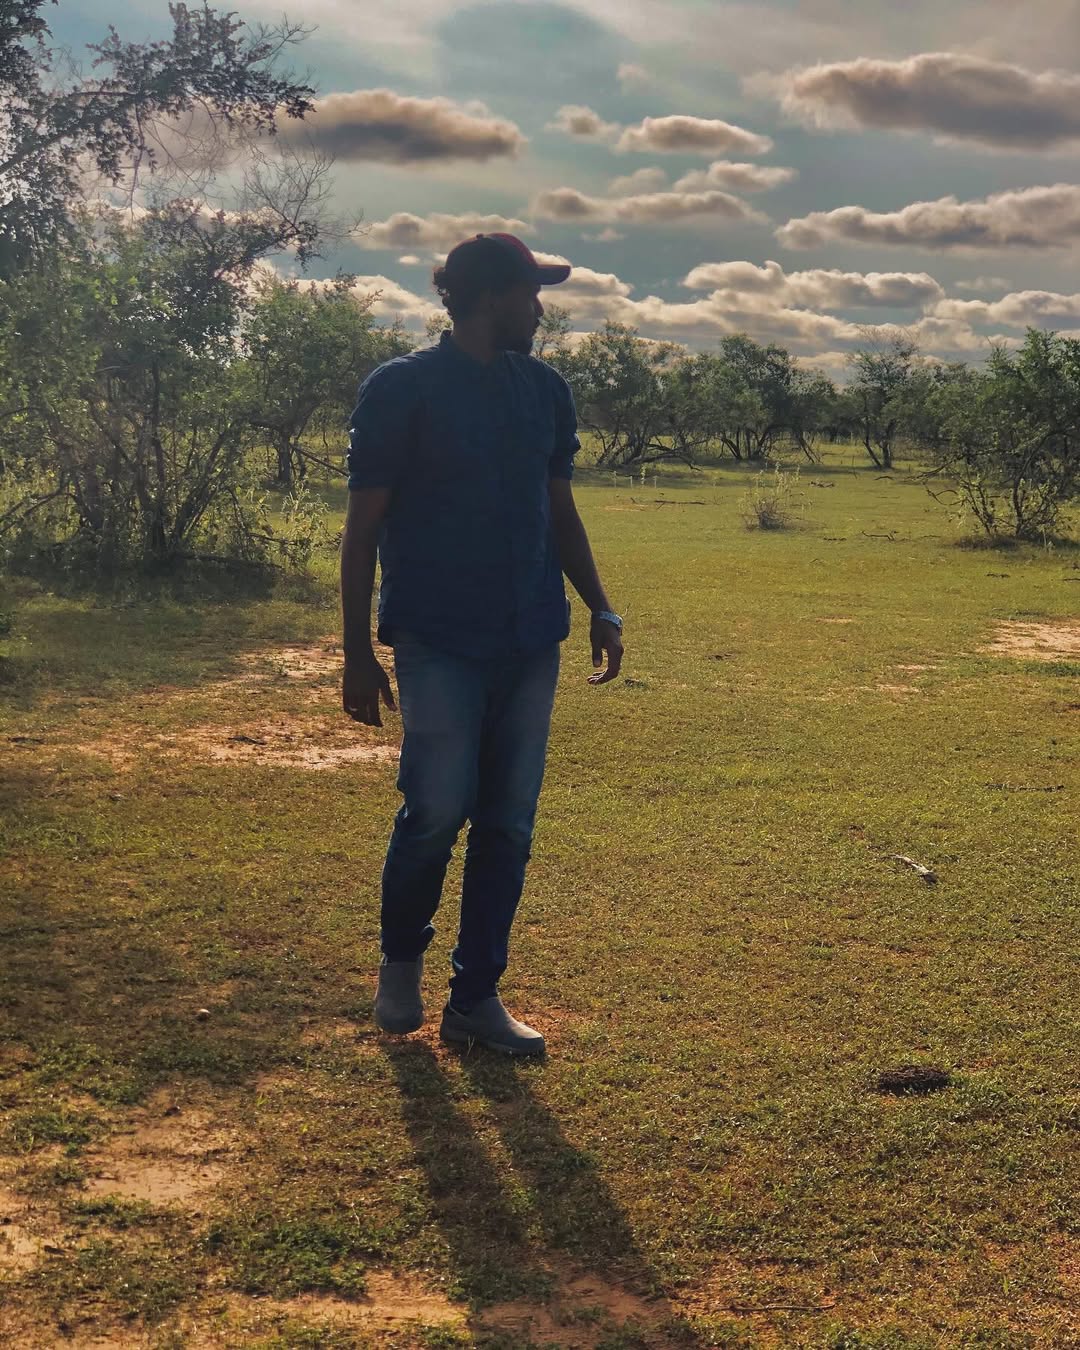
الوصف بالفصحى: شخص يقف في إحدى المناطق الزراعية في مدينة كردفان.
الوصف بالعامية السودانية: زول واقف في منطقة زراعية في ولاية كردفان وفي سحاب في السماء.
التصنيف: Nature & Landscape
التصنيف الفرعي: Rural daily life